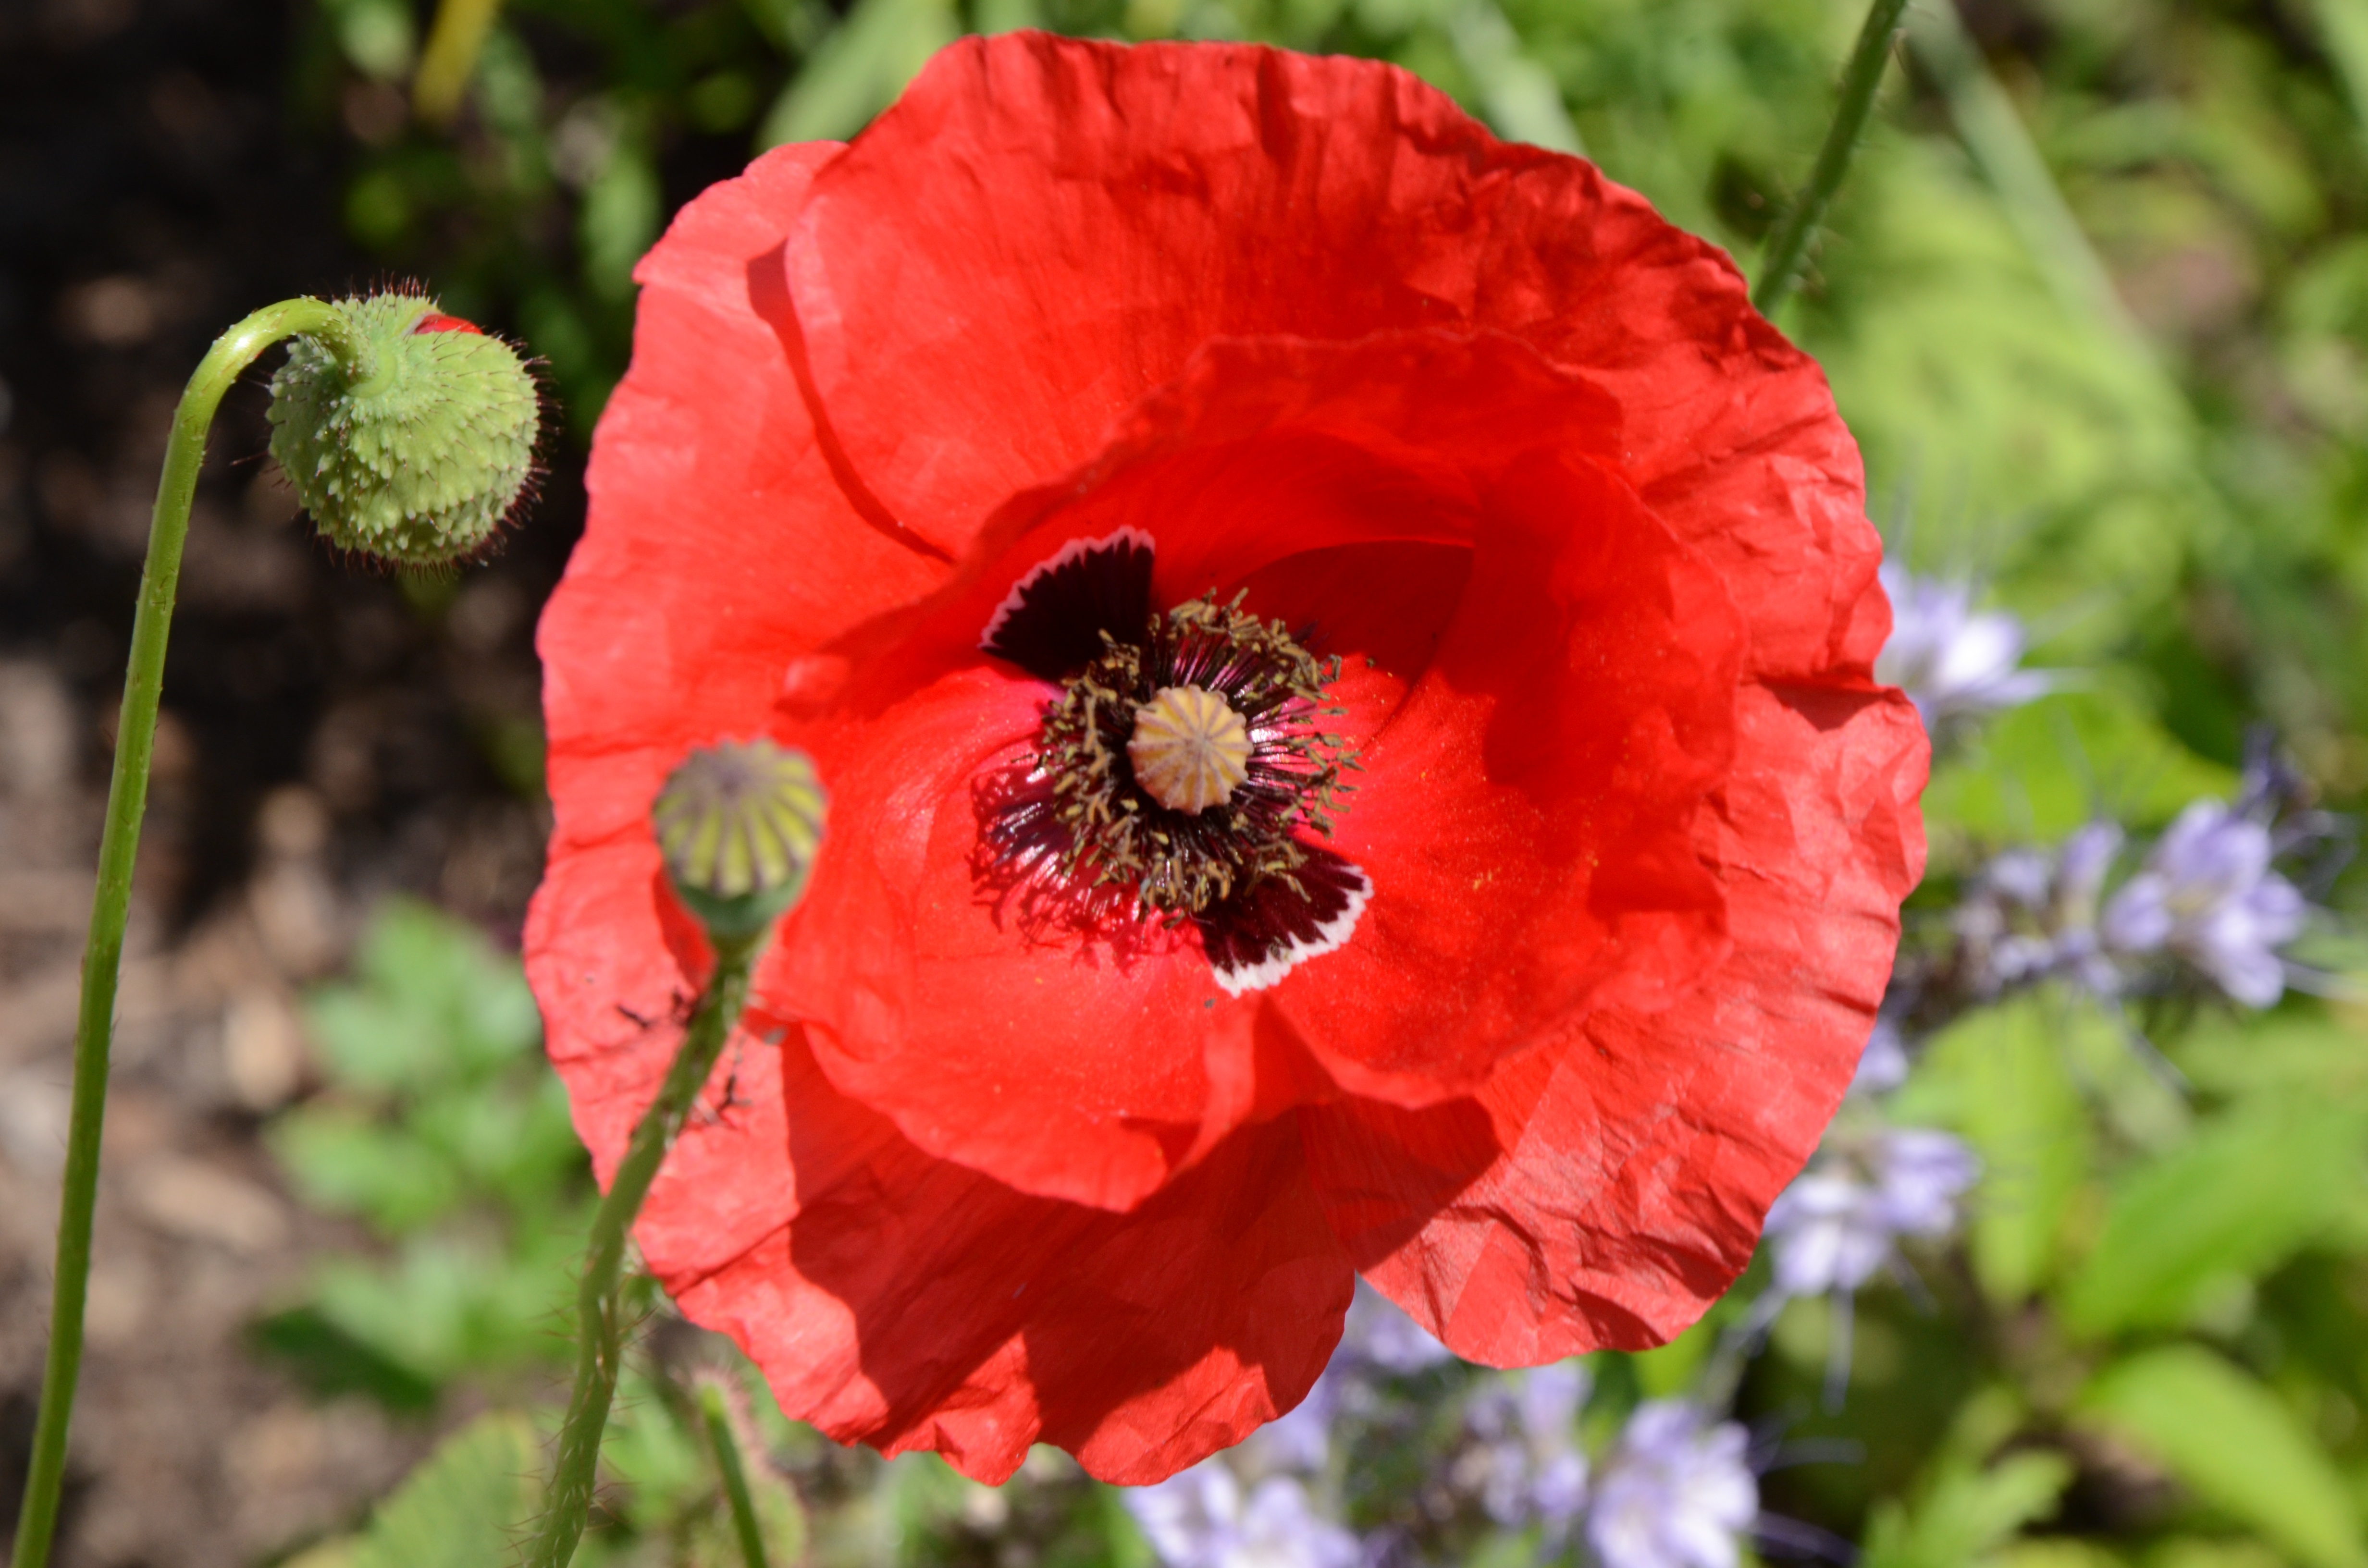
plant, flower, petal, summer, red, botany, flora, wildflower, flowers, poppy, coquelicot, macro photography, flowering plant, annual plant, land plant, poppy family